Ronald Hopkins

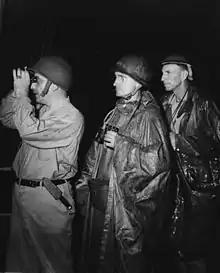
Hopkins (right, at back), with Rear Admiral Daniel E. Barbey and Brigadier General Clarence A. Martin, at Saidor, January 1944

Major General Ronald Nicholas Lamond Hopkins CBE (24 May 1897 – 24 November 1990) was a senior officer in the Australian Army. He began his military career in 1915 when he entered the Royal Military College, Duntroon as a staff cadet and graduated as a lieutenant in the Permanent Forces in late 1917. Following this, he was deployed overseas and subsequently served in the Sinai and Palestine Campaign during the First World War. During the inter war years, Hopkins undertook a variety of regimental and staff positions in Australia, India and the United Kingdom. During the Second World War, he was promoted several times, briefly commanding the 7th Division Cavalry Regiment and was deployed to the Middle East before returning to Australia to undertook further staff positions. In this role he played a key role in organising the Australian Armoured Corps before later serving as a liaison officer to American forces taking part in the New Guinea campaign. Following the war, Hopkins commanded the 34th Brigade in Japan, before finishing his career as Commandant of the Royal Military College, Duntroon. In retirement he wrote a comprehensive history of the Royal Australian Armoured Corps before he died in 1990 at the age of 93.